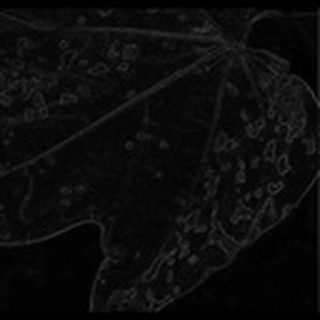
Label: cotton_bacterial_blight